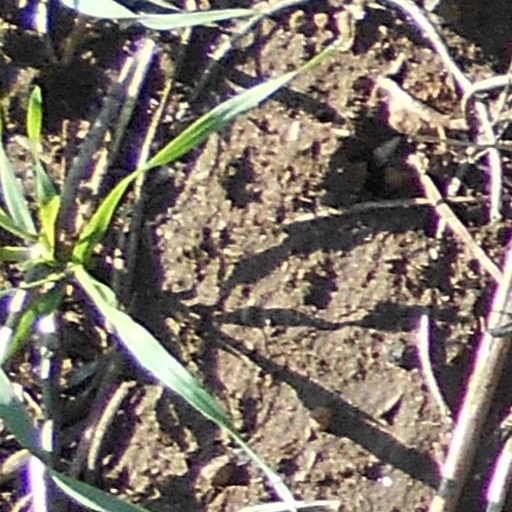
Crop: wheat